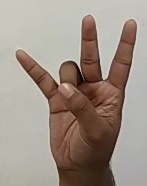
ASL sign: 7